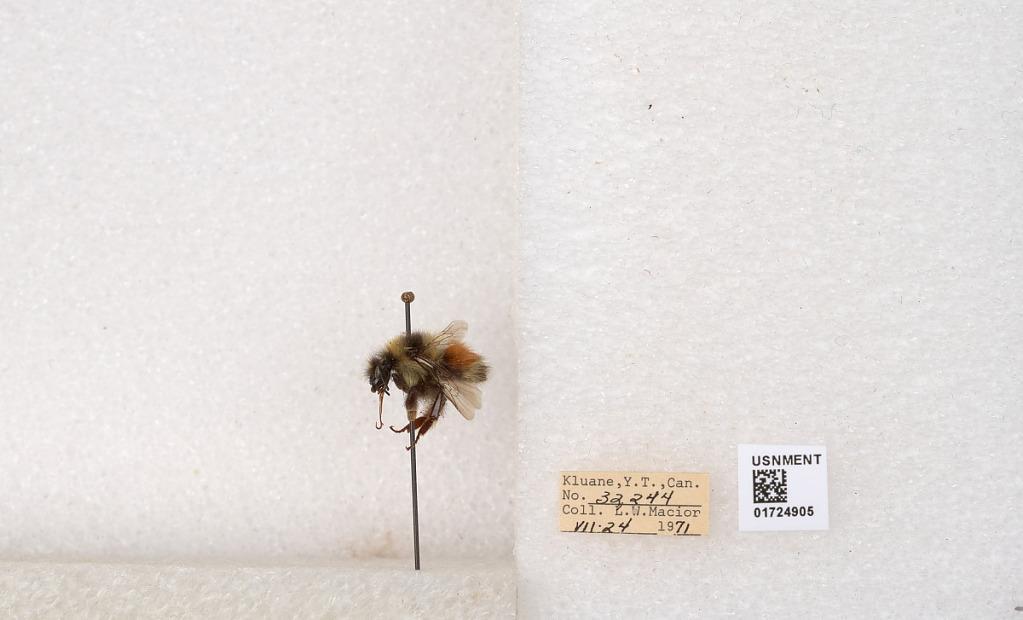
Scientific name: Bombus (Pyrobombus) sylvicola Kirby
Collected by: L. Macior
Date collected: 1971-7-24
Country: Canada
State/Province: Yukon Territory
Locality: Kluane National Park and Reserve
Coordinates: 60.7493, -139.504